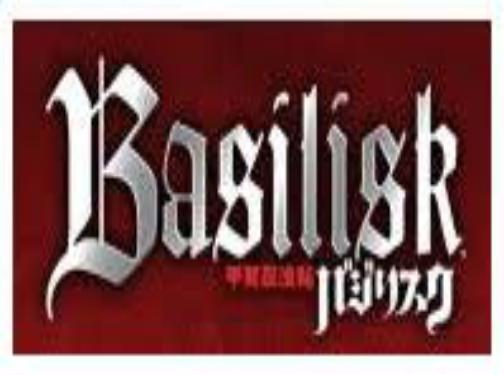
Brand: basilisk
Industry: Others